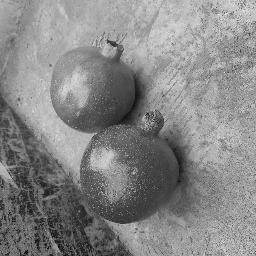
Fruit: Pomegranate
Quality: Good